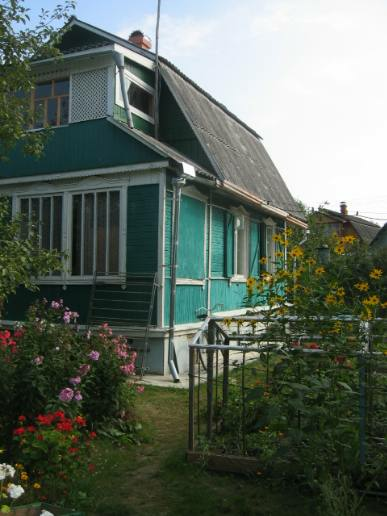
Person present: No